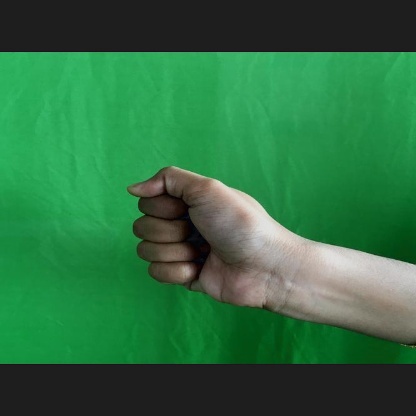
Mudra: Mushti